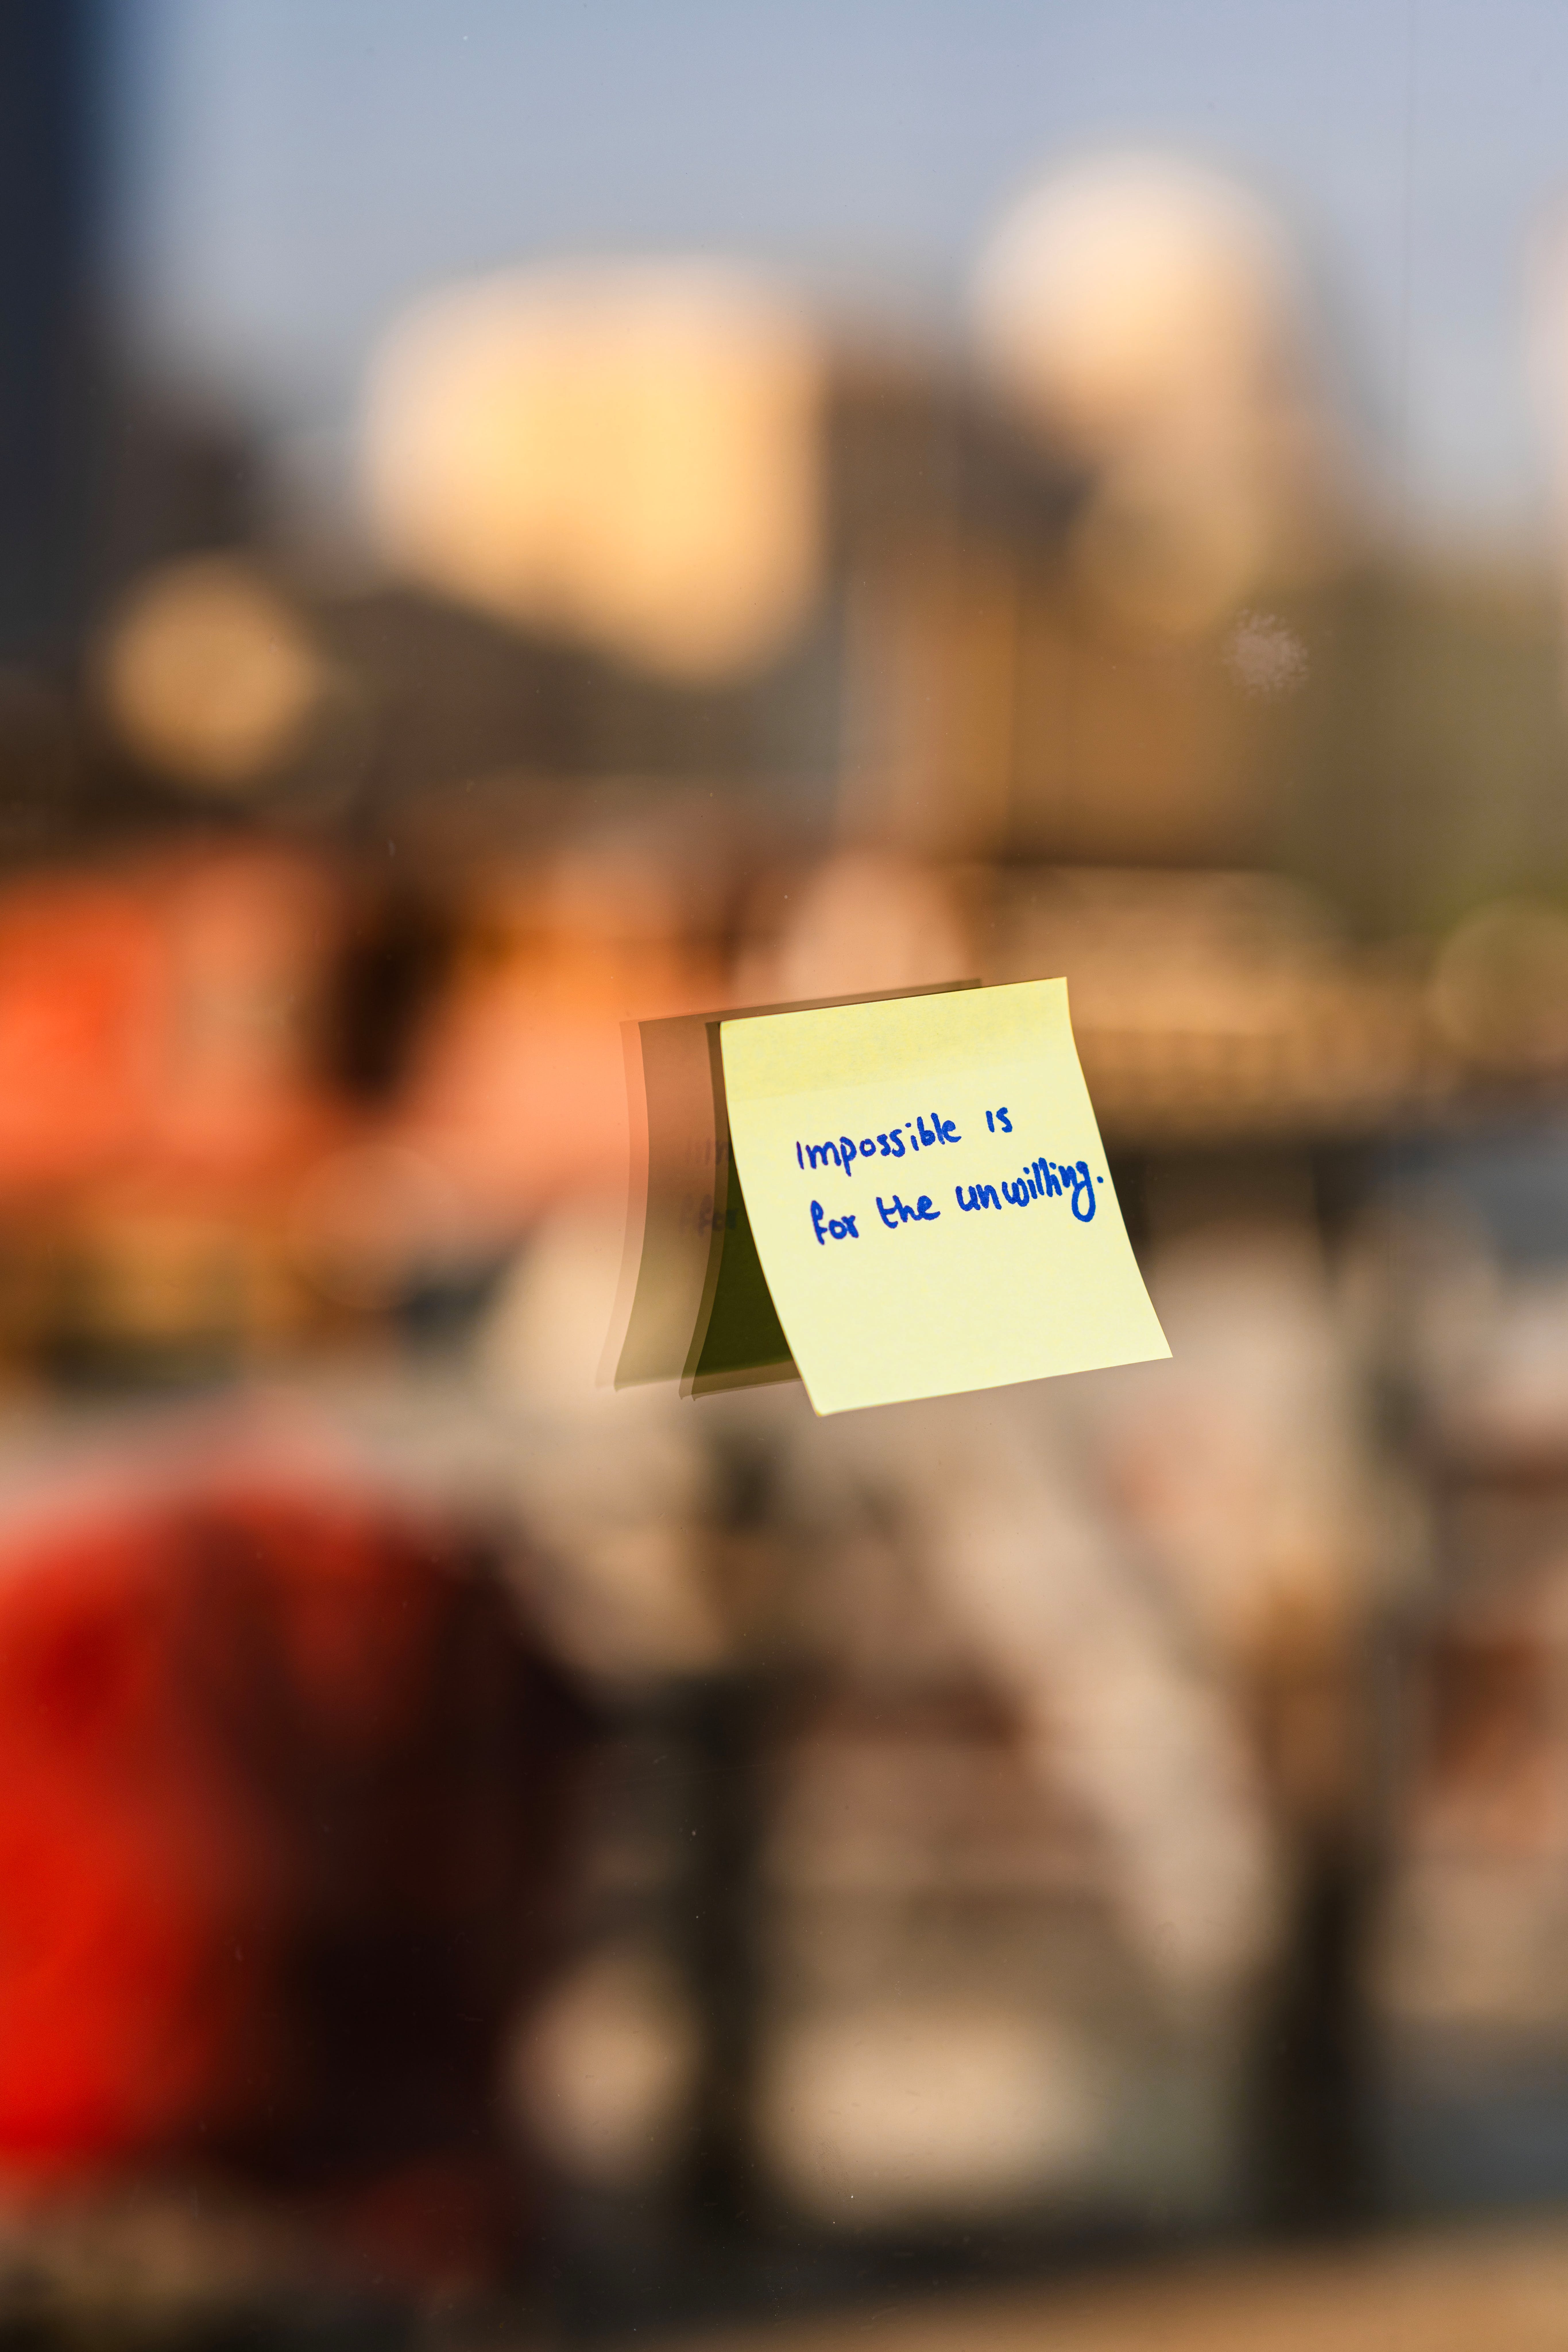
art, post it note, handwriting, font, event, rectangle, room